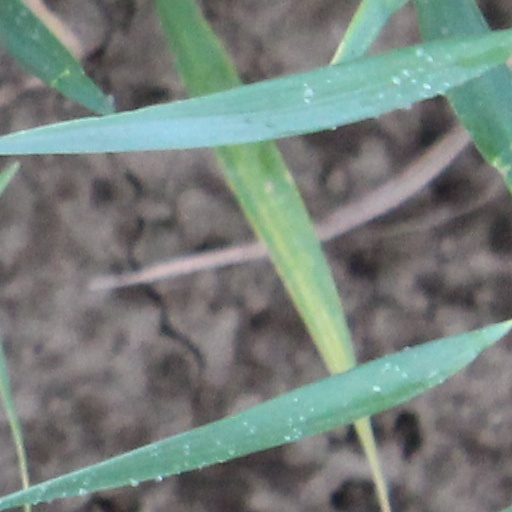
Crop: wheat